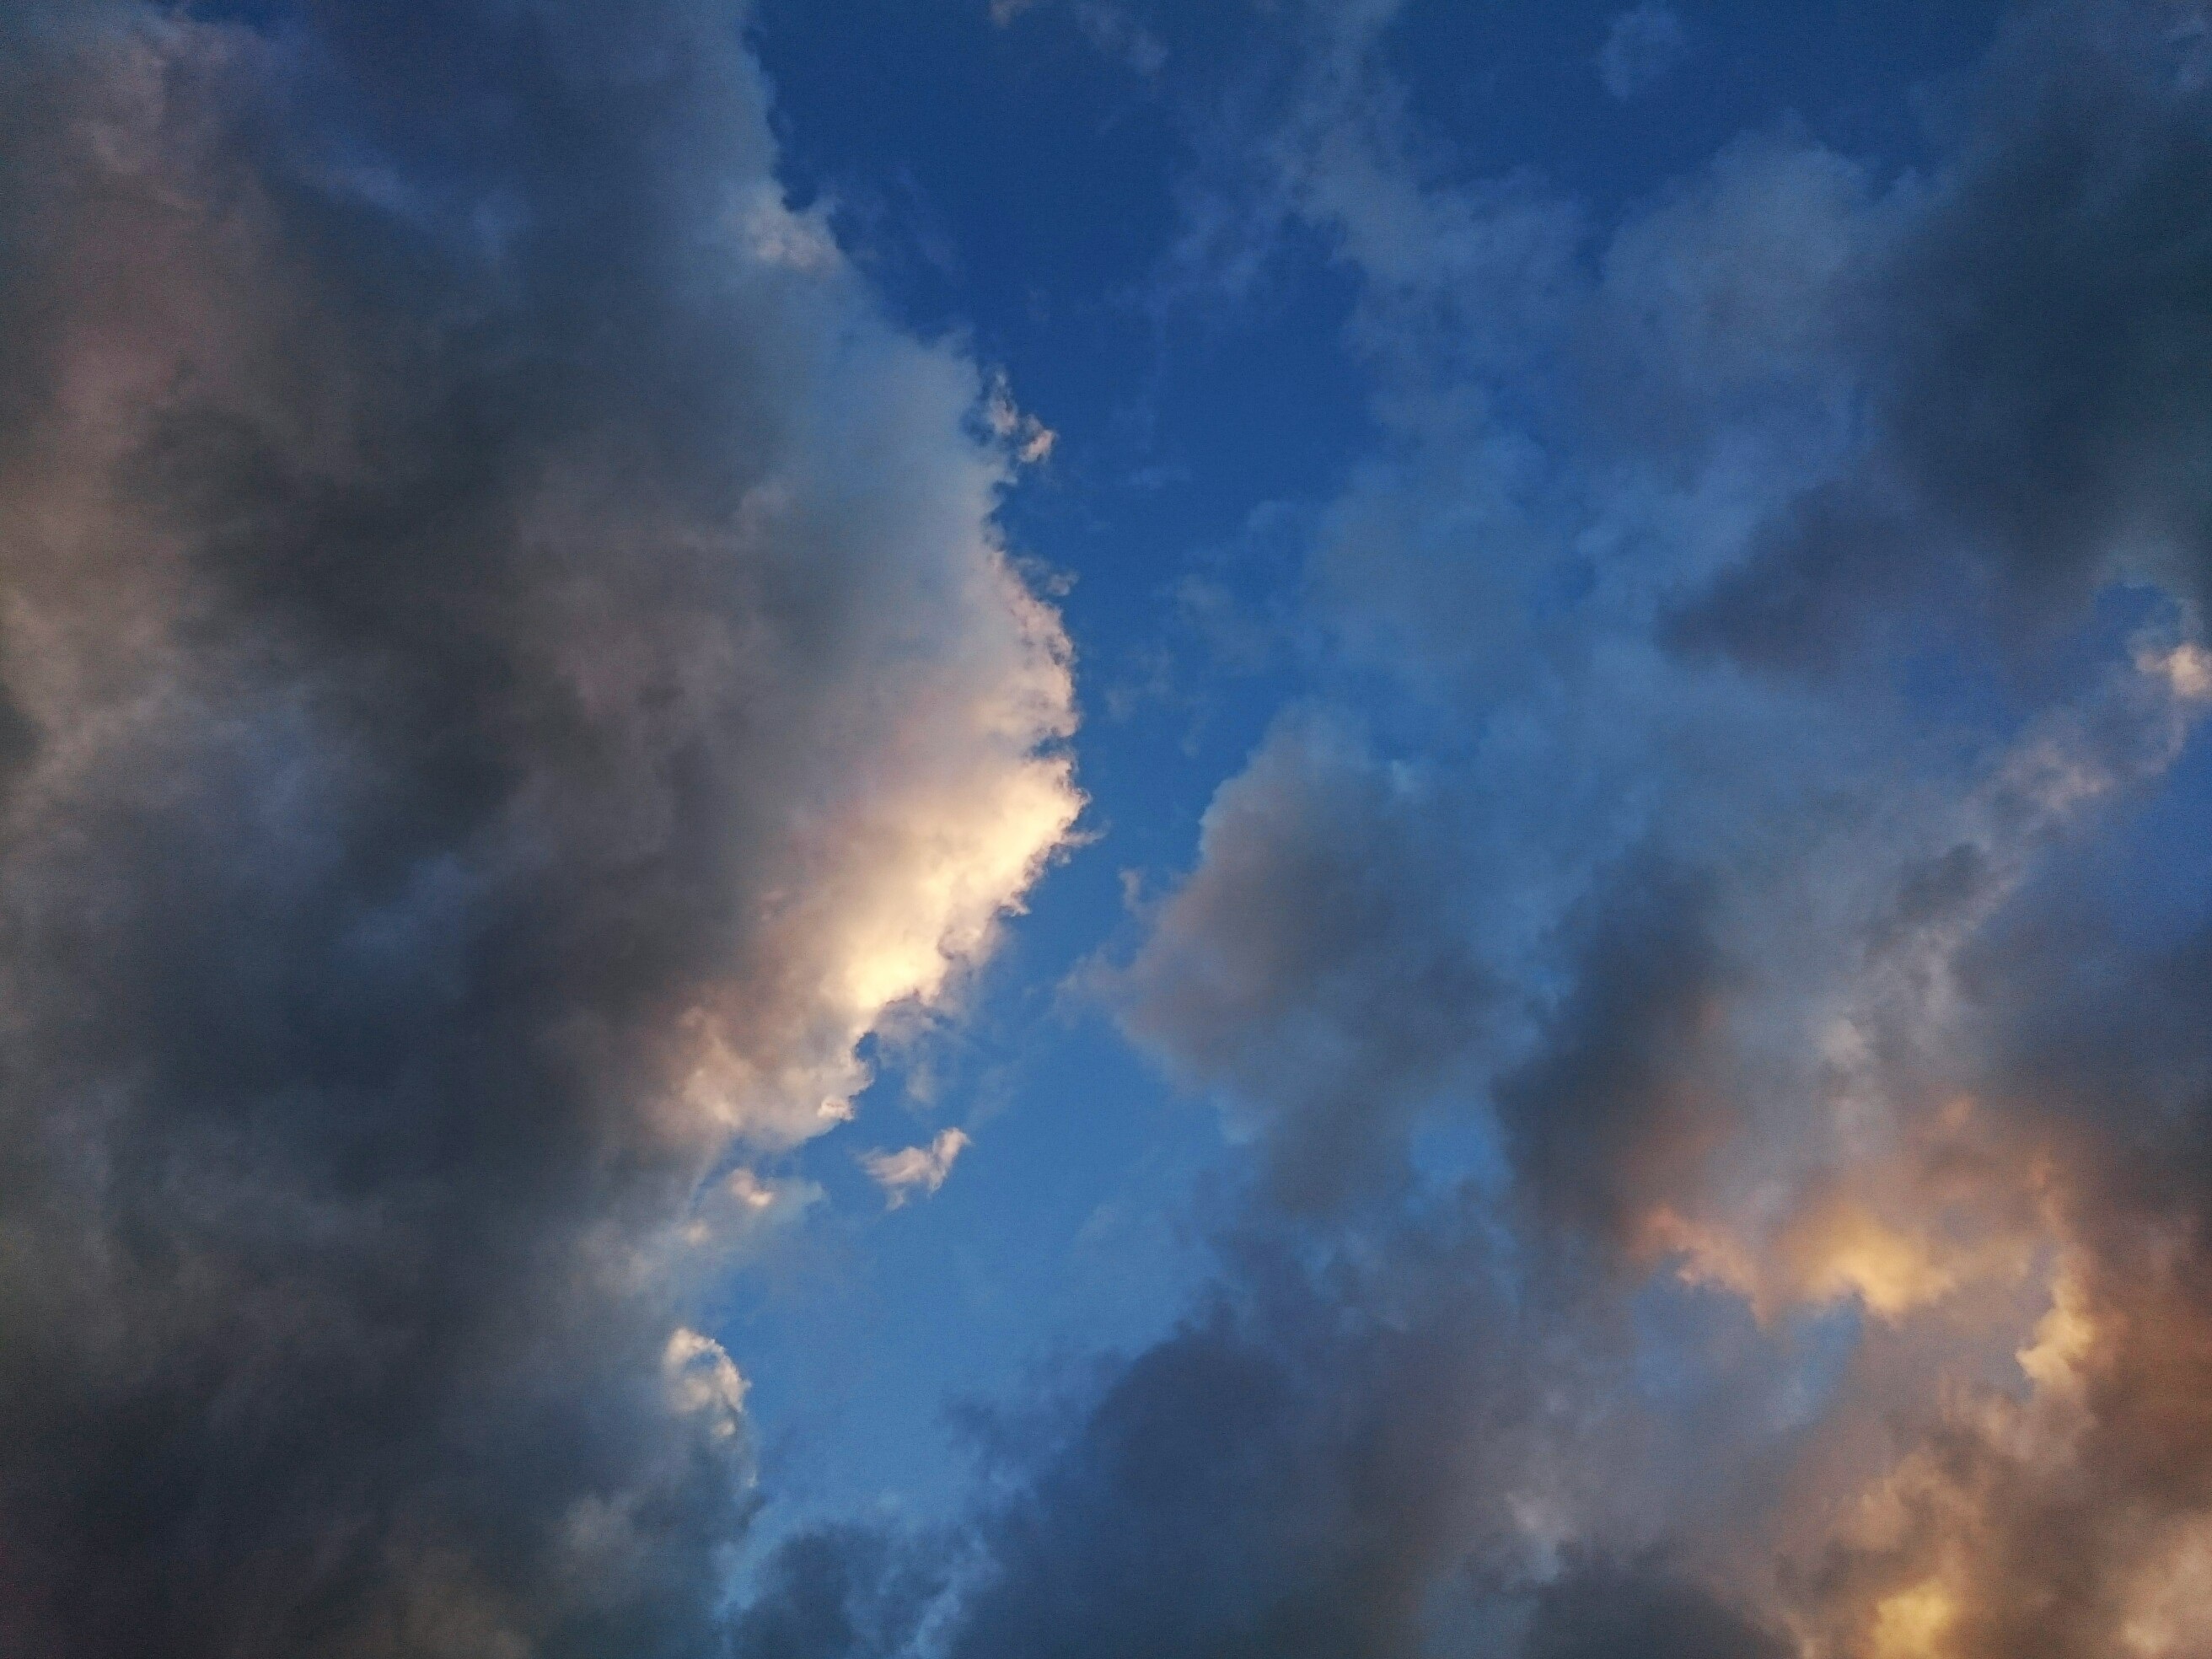
nature, cloud, sky, sunset, sunlight, time, atmosphere, cumulus, clouds, meteorological phenomenon